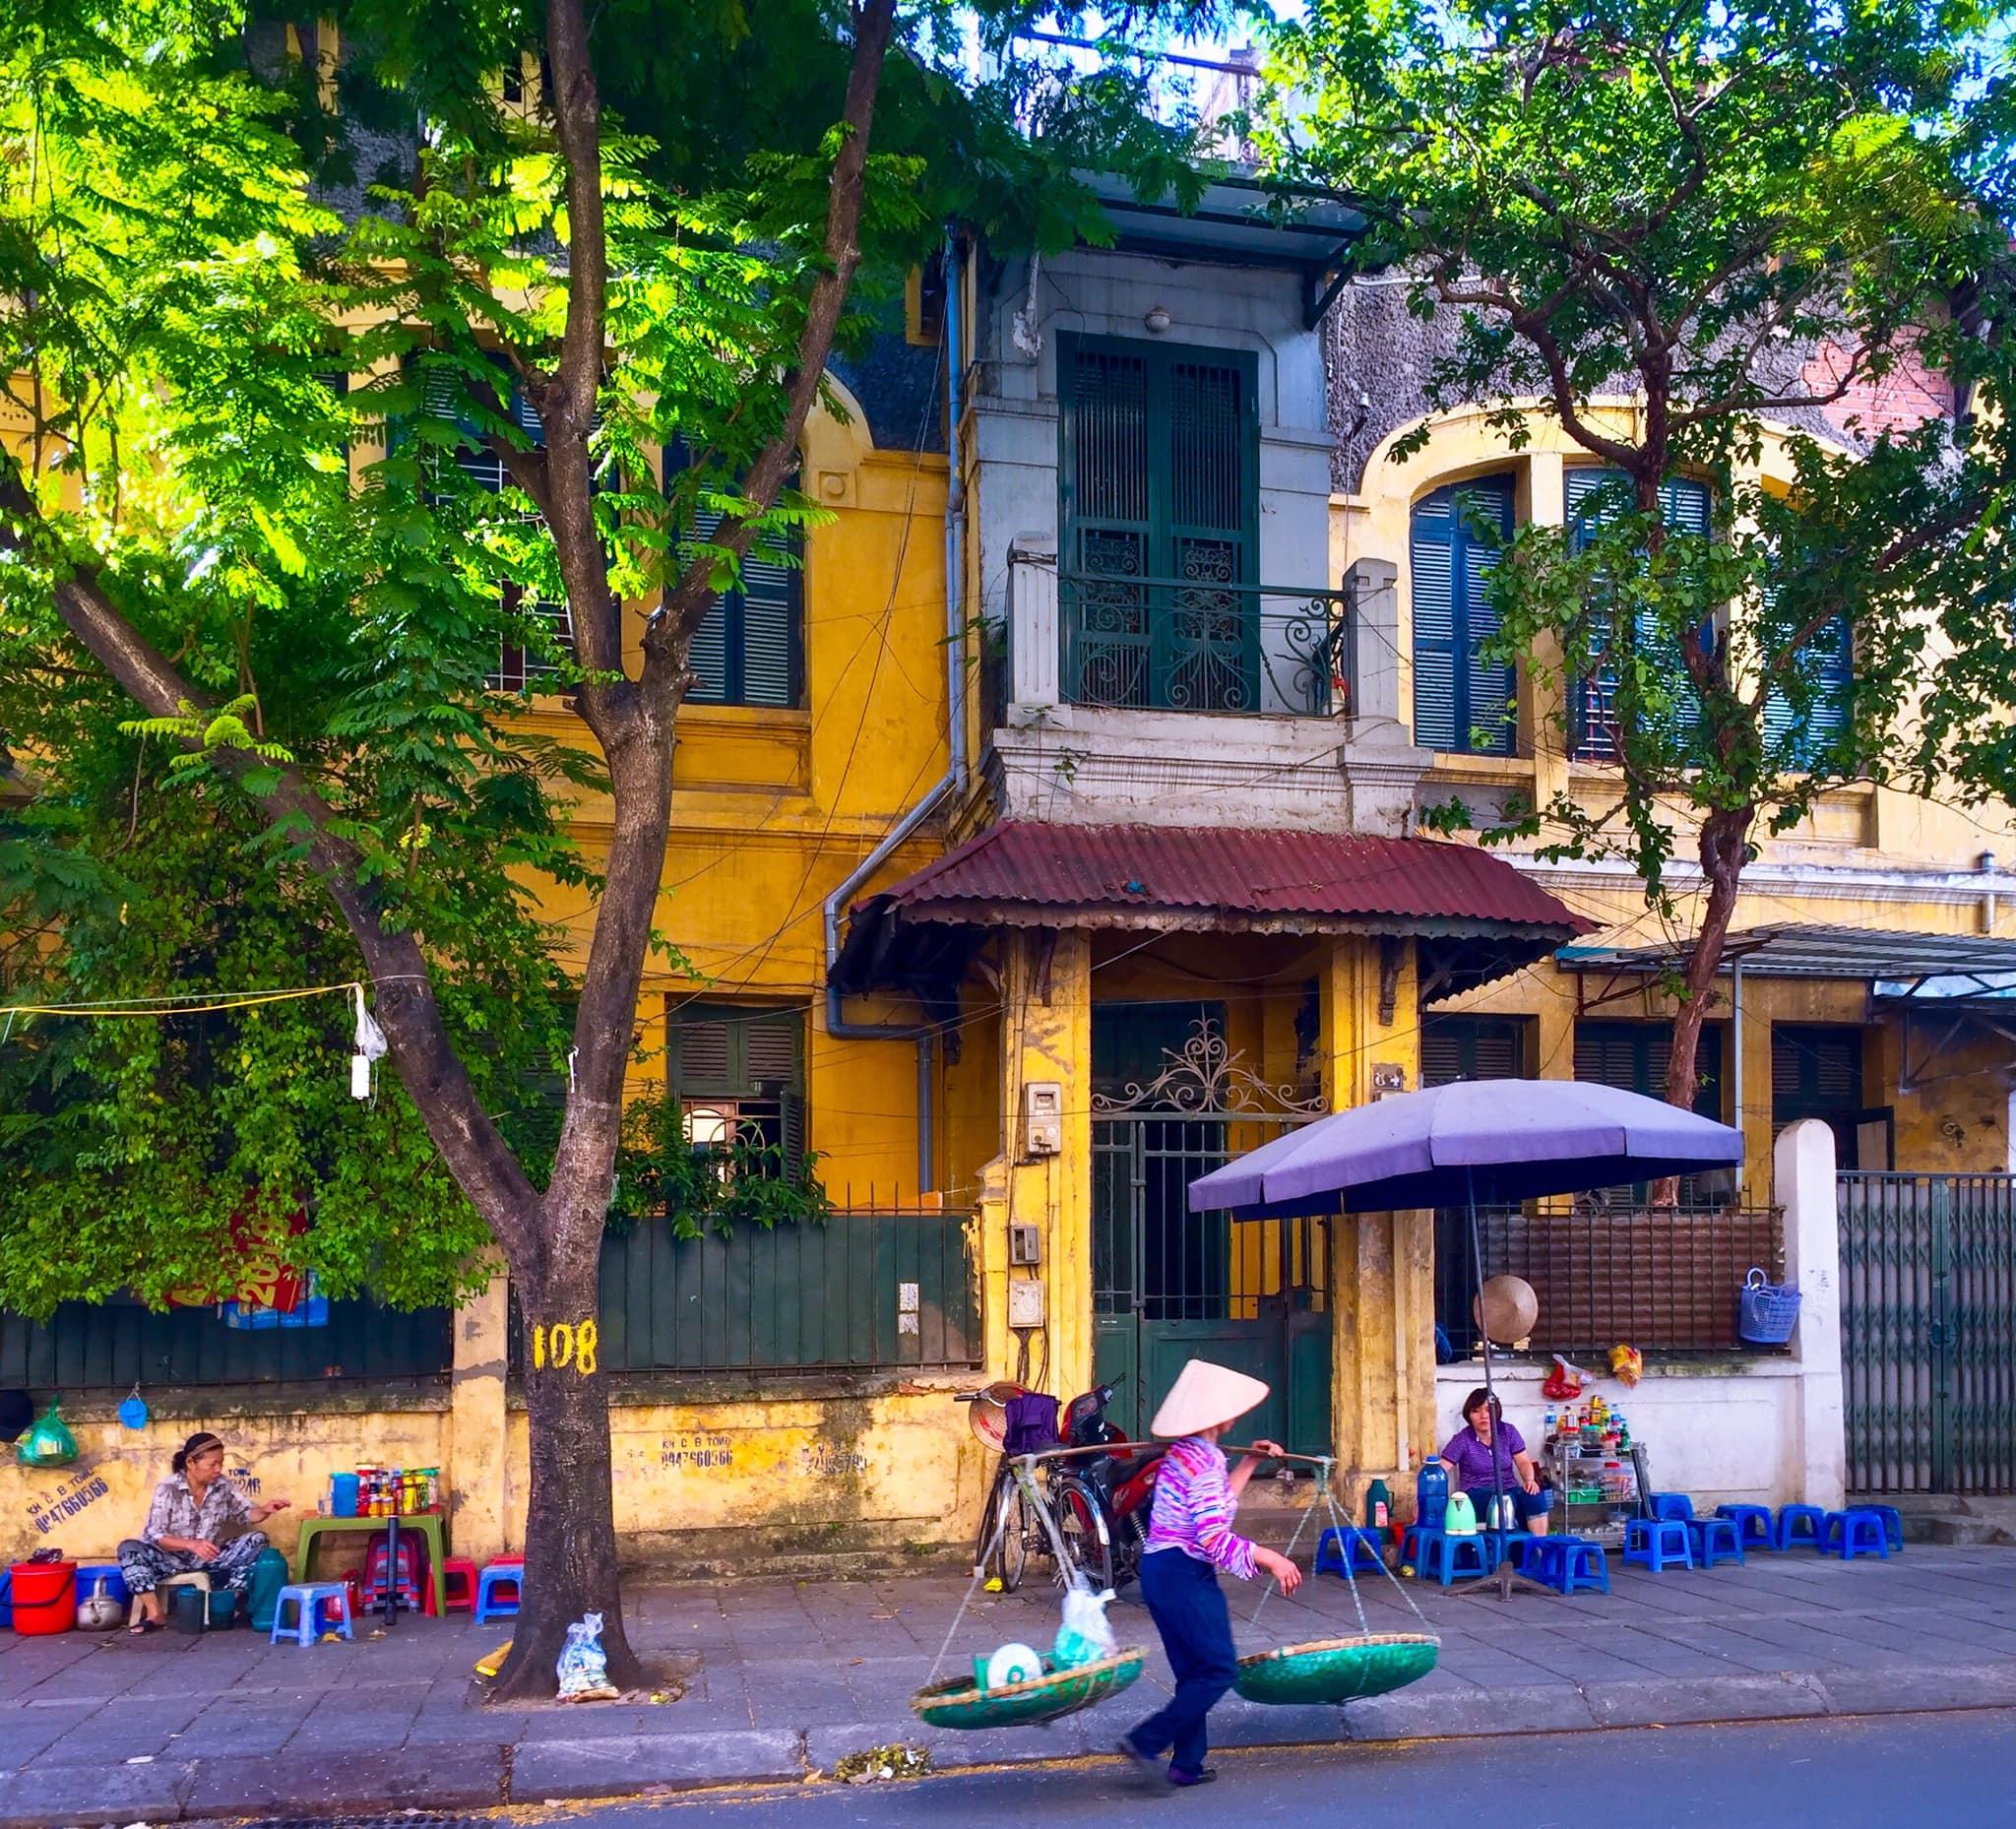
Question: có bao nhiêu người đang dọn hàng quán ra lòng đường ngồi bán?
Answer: có hai người phụ nữ